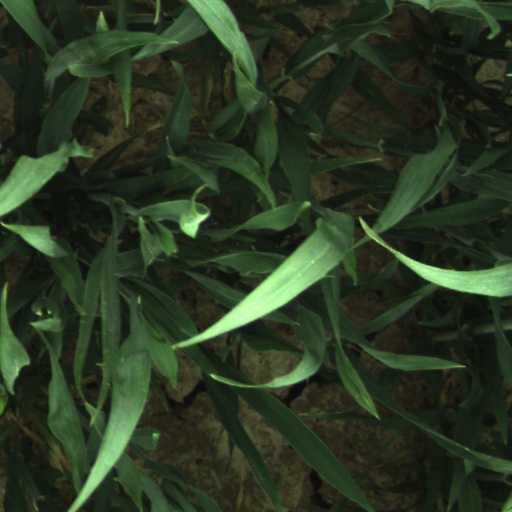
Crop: wheat